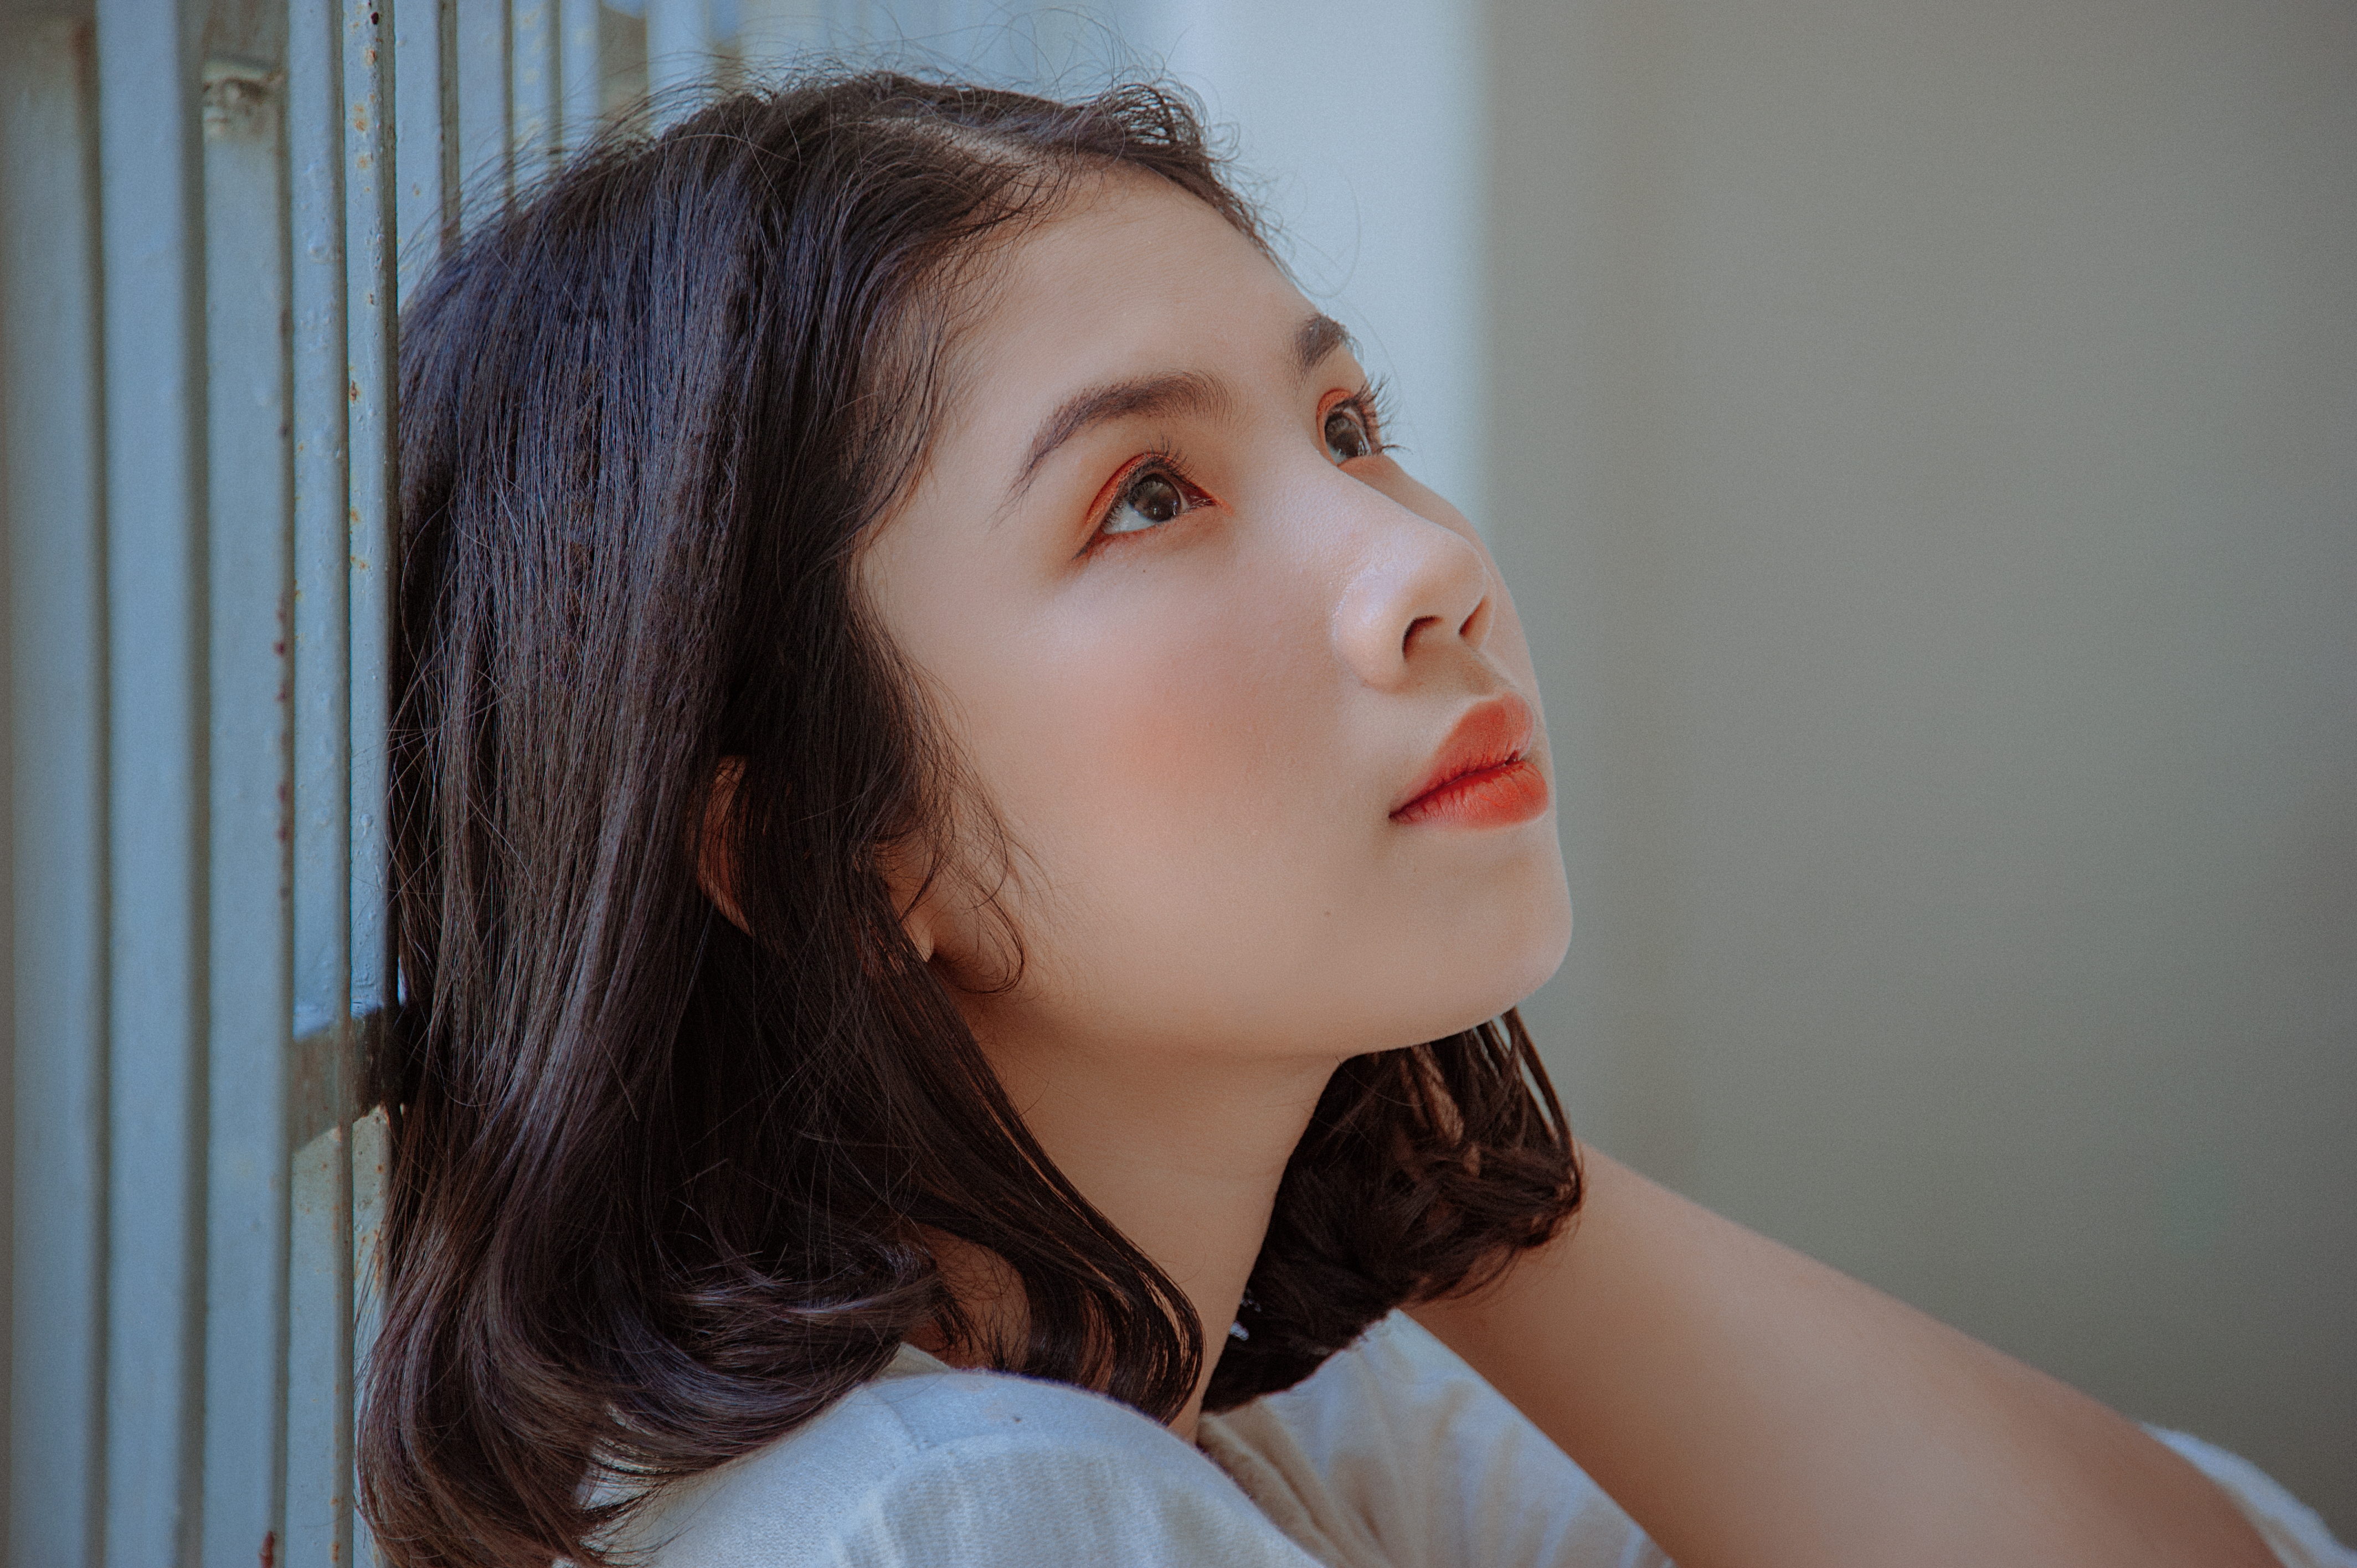
love, cute, portrait, beautiful, happy, girl, art, beauty, eyebrow, cheek, nose, chin, hairstyle, lip, forehead, black hair, brown hair, long hair, neck, portrait photography, hair coloring